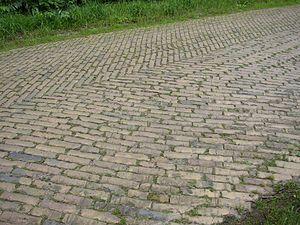
Une brique est un élément de construction généralement en forme de parallélépipède rectangle constitué de terre argileuse crue, séchée au soleil — brique crue — ou cuite au four, employée principalement dans la construction de murs.